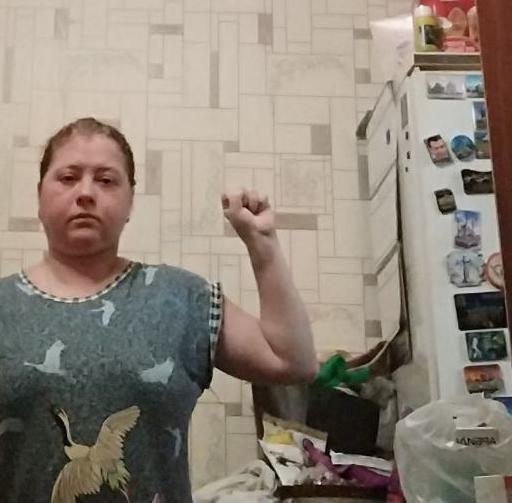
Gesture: fist